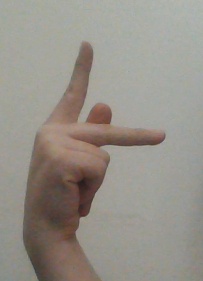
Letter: dha